Sanjiv Sidhu

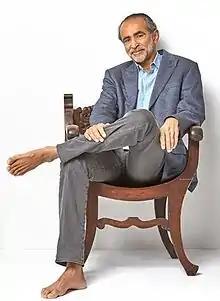
Sidhu circa 2015

Sanjiv Sidhu, who was born in June 1957 in Hyderabad, India, is an Indian-American software entrepreneur known for founding i2 Technologies, a supply chain management software company, and "o9 Solutions", a Dallas, Texas-based company that offers a decision management platform for multinational corporations